History of Norwalk, Connecticut

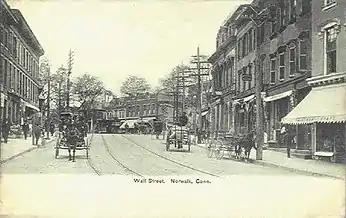
Wall Street c. 1905

St. Paul's Parish, an Episcopal church was incorporated in 1737. It became St. Paul's on the Green.